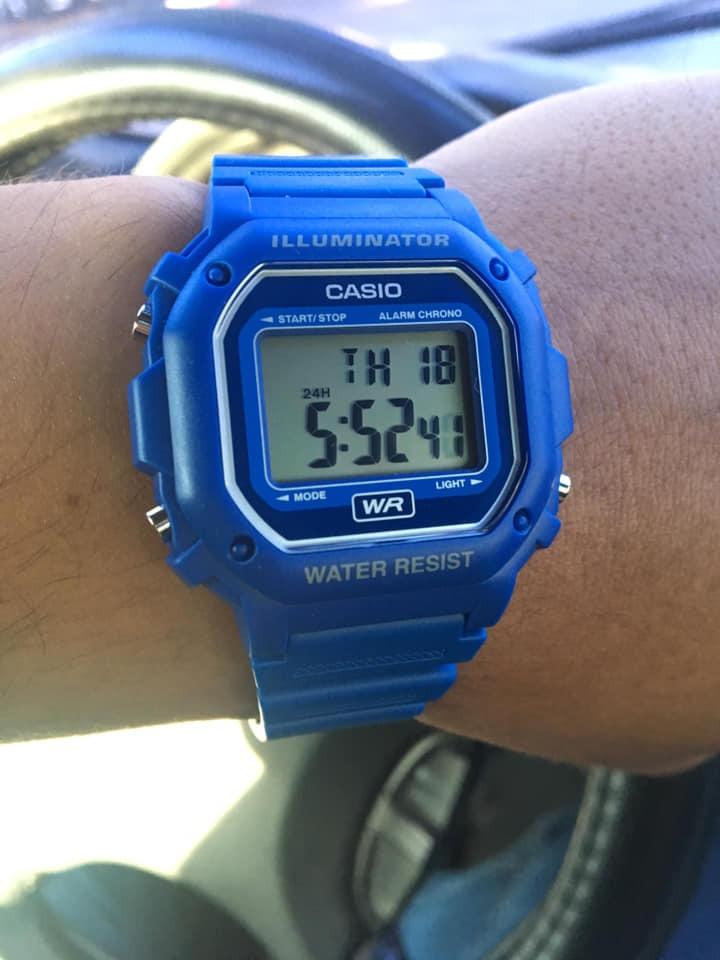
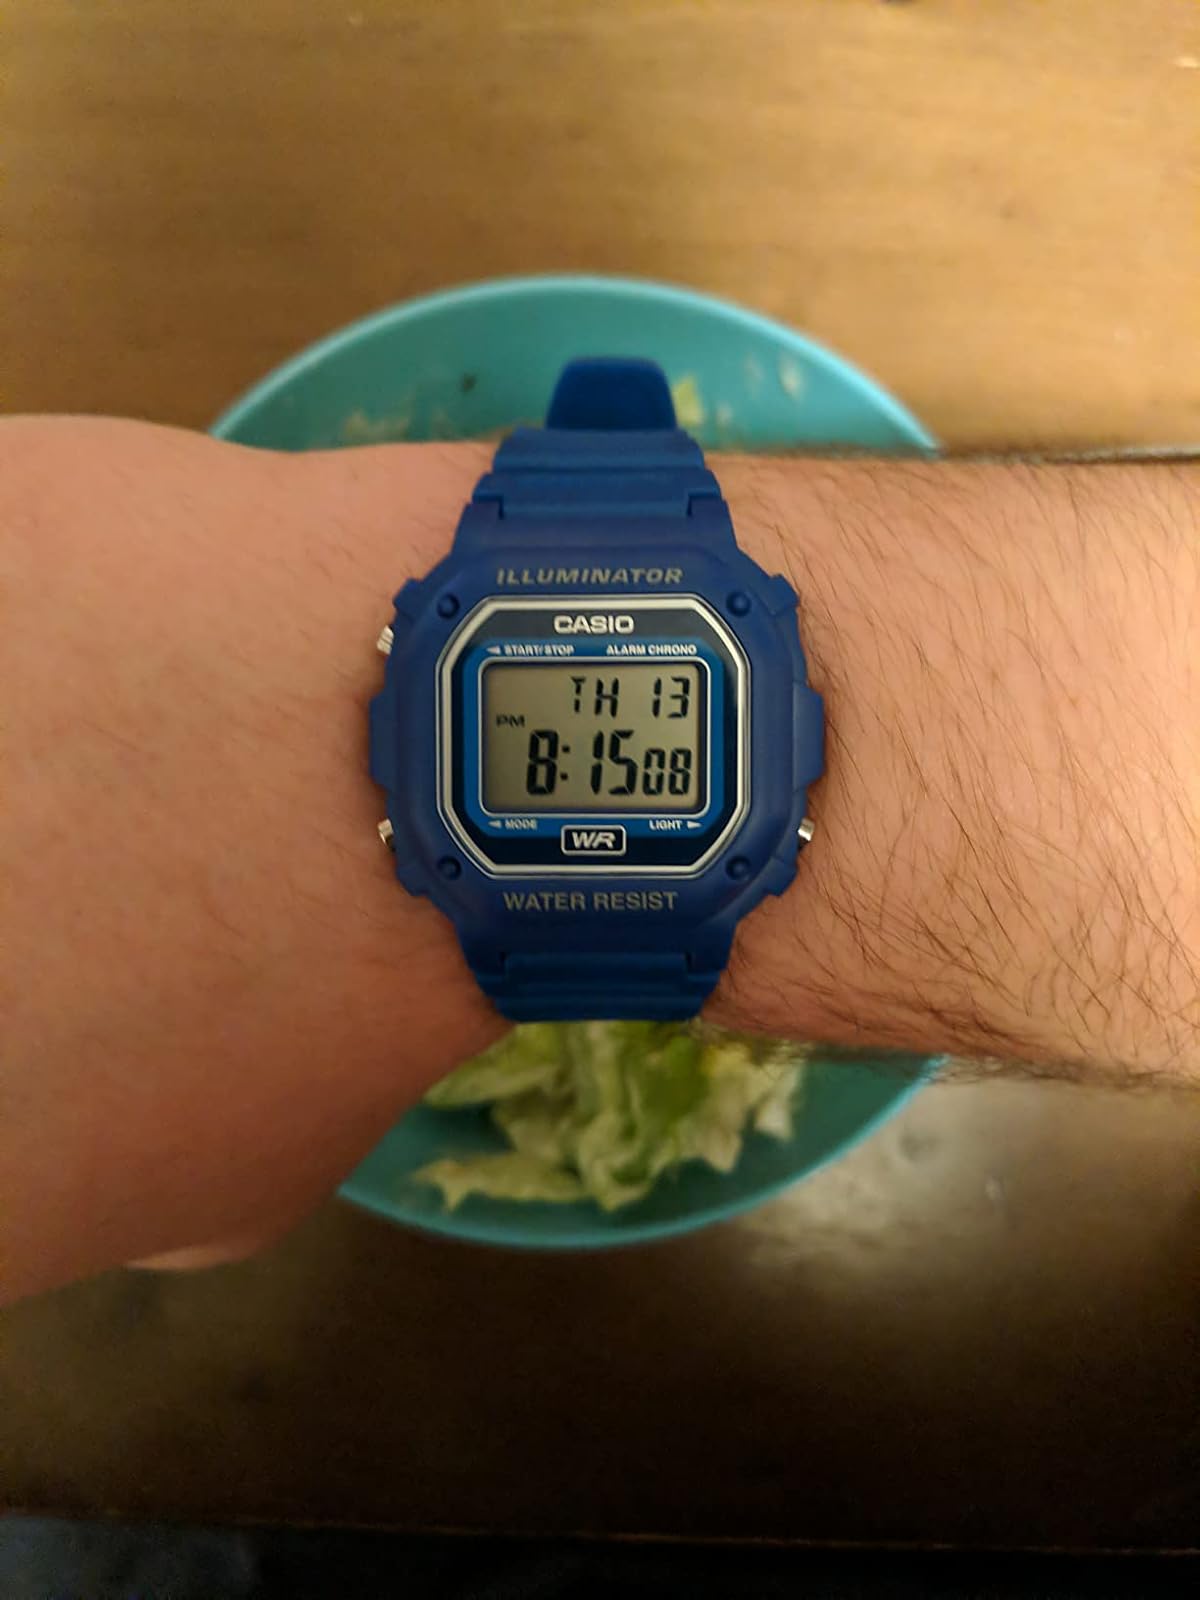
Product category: accessories_watch
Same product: yes